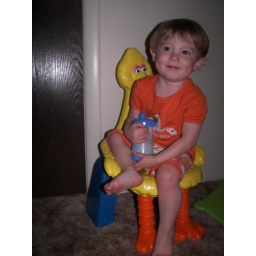
Cole in his big bird chair